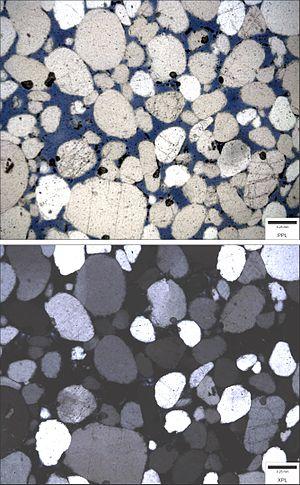
Le grès est une roche sédimentaire détritique, issue de l’agrégation de grains de taille majoritairement sableuse et consolidé lors de la diagenèse. Les grains constituant le grès sont issus de l'érosion de roches préexistantes qui déterminent en grande partie sa composition, principalement constitué de quartz et feldspath. Selon le degré de cimentation et sa composition, il peut s'agir d'une roche très friable à cohérente. Il se rencontre dans une grande variété de milieux de dépôt depuis le domaine continental au domaine marin. Son équivalent non consolidé est généralement appelé sable.